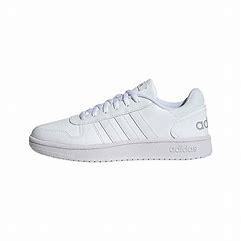
Brand: adidas
Model: neo Adidas NEO Hoops 2